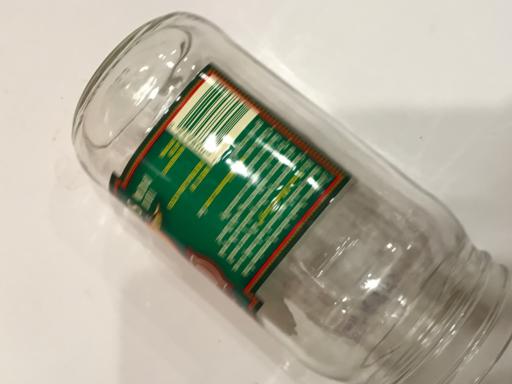
Label: glass